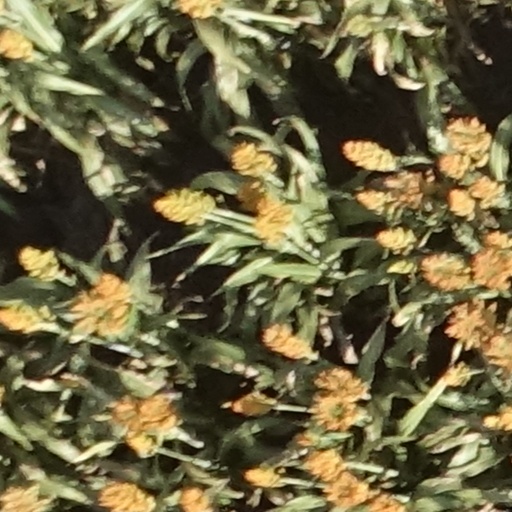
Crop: sorghum